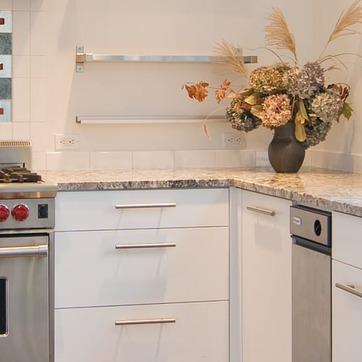
Material: polishedstone